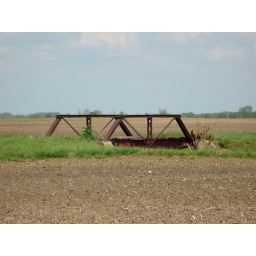
Abandonded Buckeye Bridge Works bridge in a field off of Van Wagener Road over Bradford Creek in Madison County, Ohio.